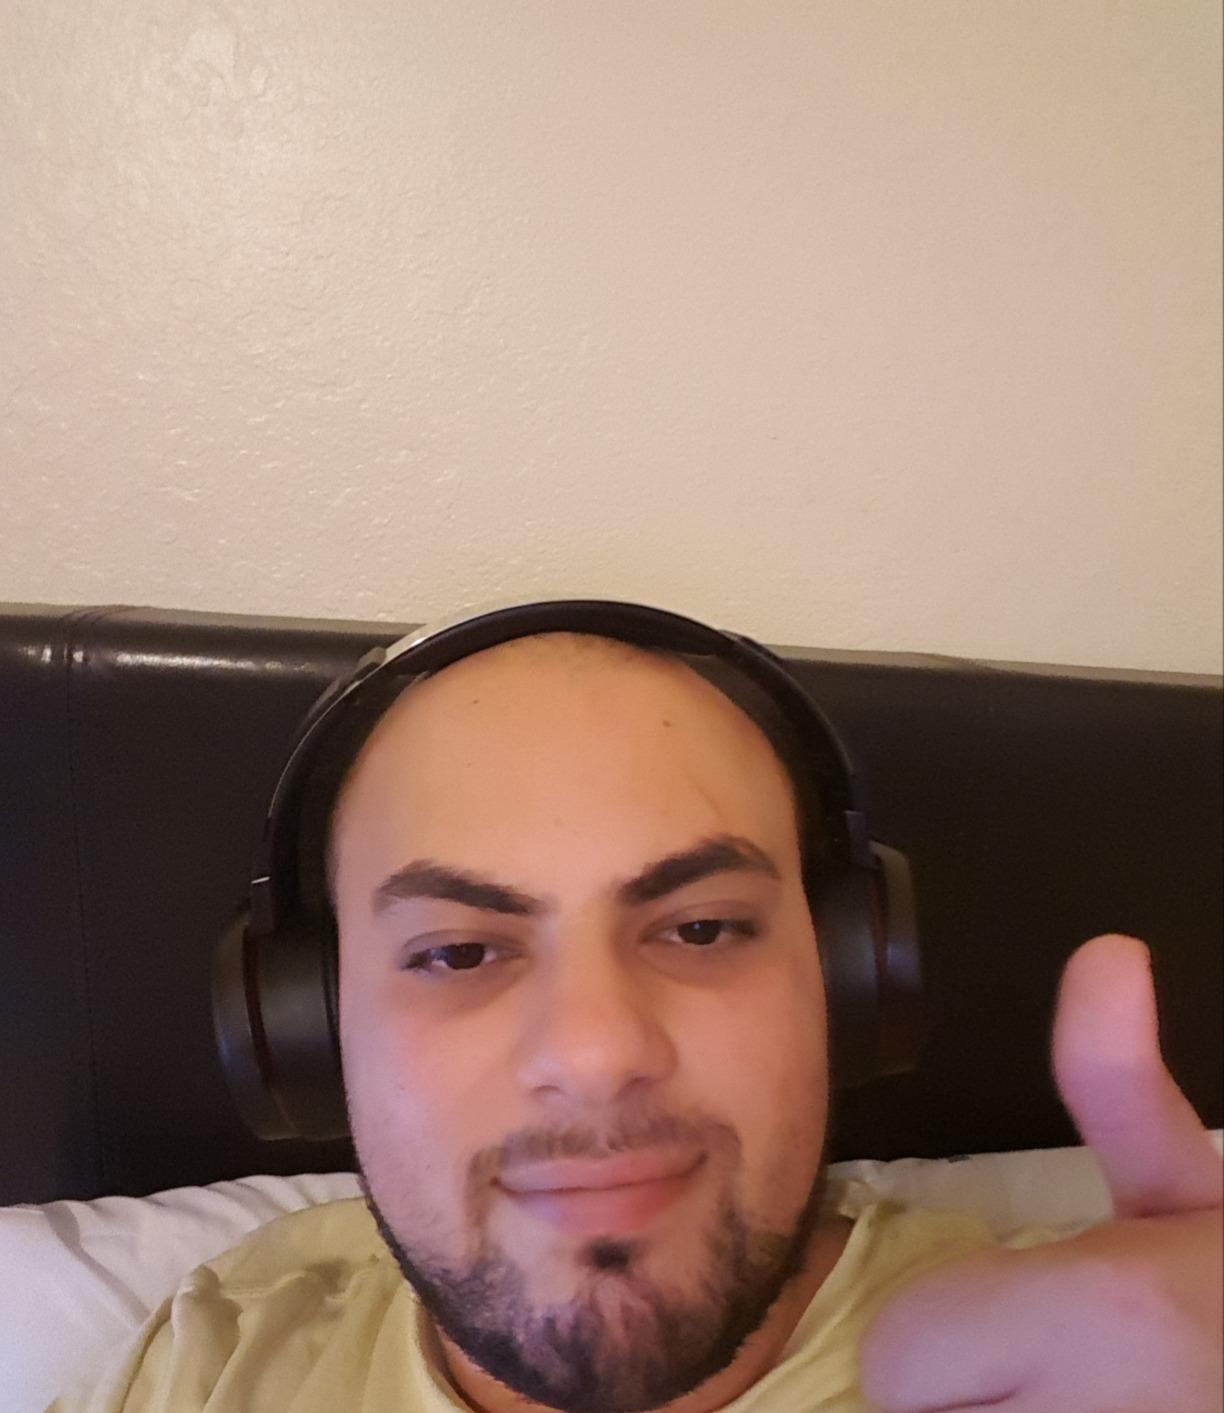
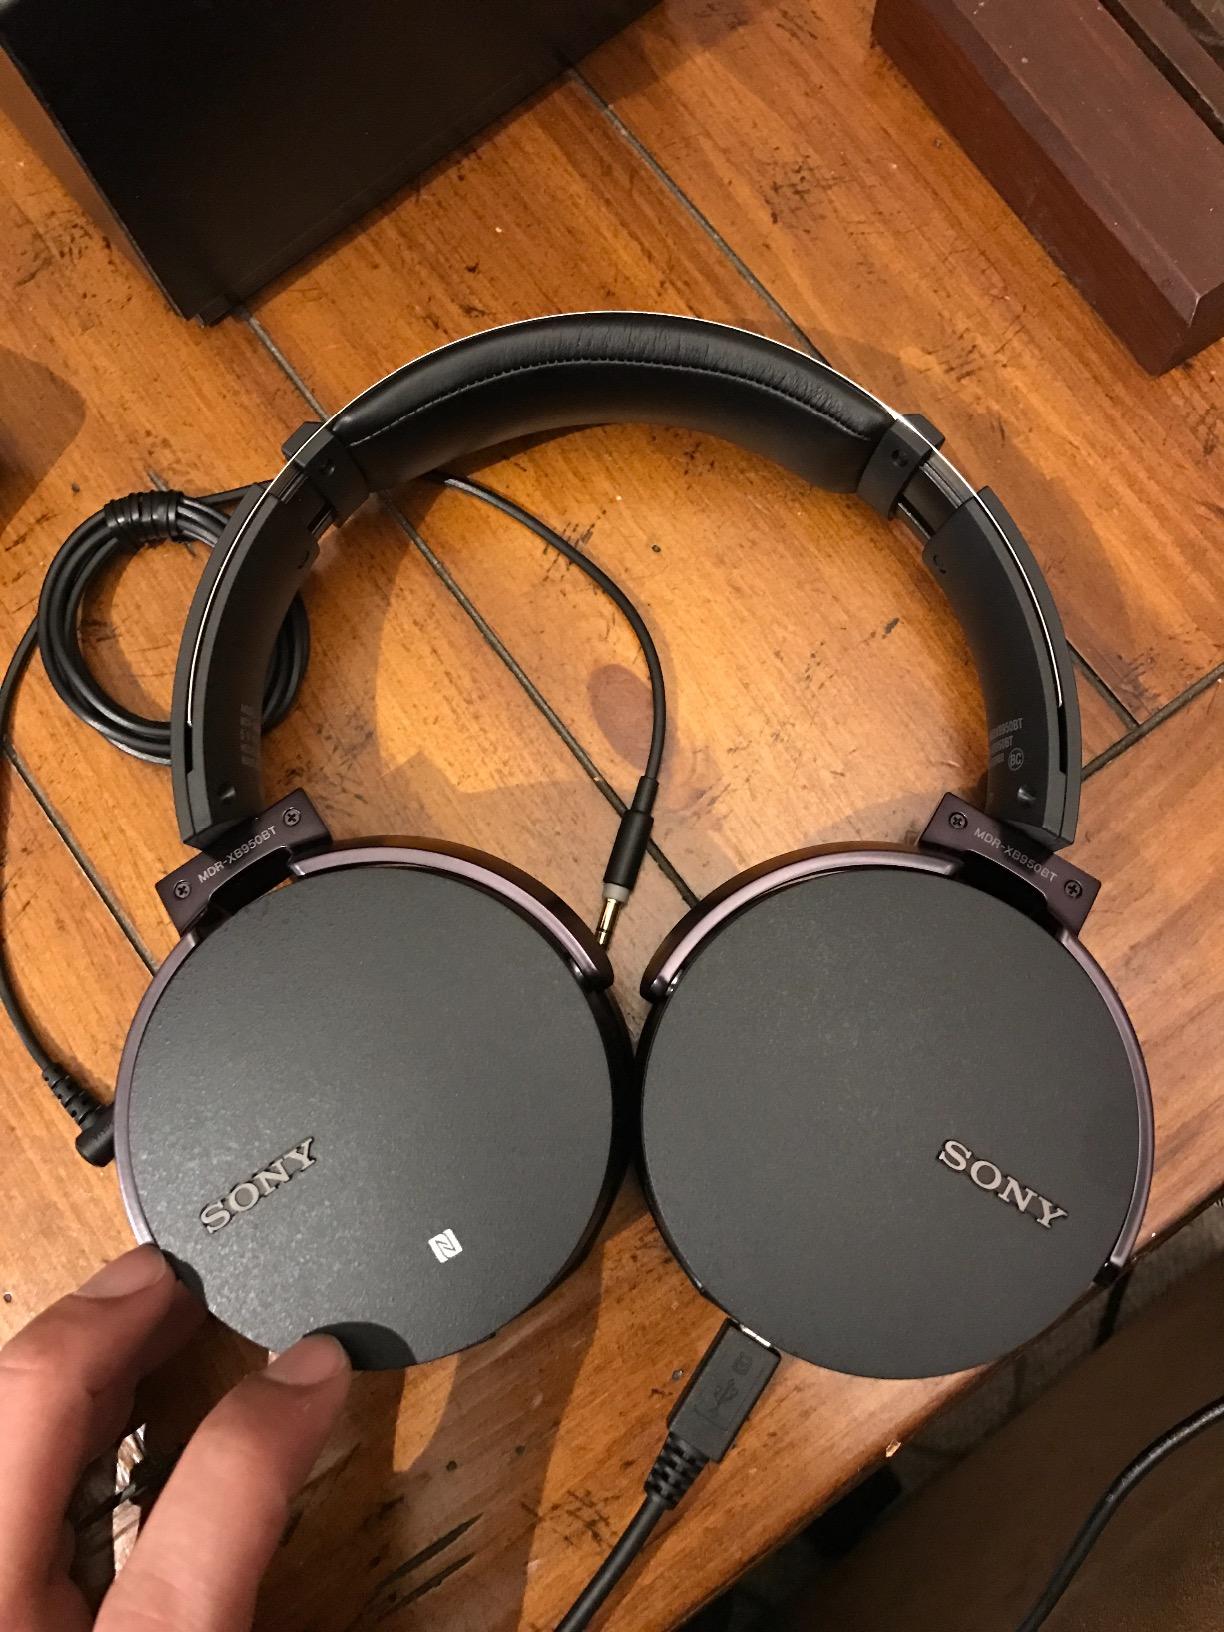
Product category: headphones
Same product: yes